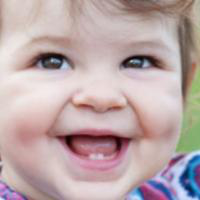
Age group: age 01-10